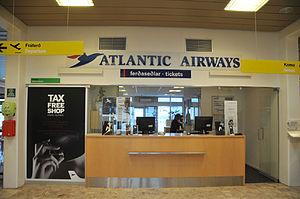
Les transports et communications aux Îles Féroé sont constitués par l'ensemble des équipements routiers, maritimes et aéroportuaires desservant l'archipel danois des Féroé - l'archipel ne possédant pas de réseau ferroviaire - et du service postal et systèmes de télécommunications.